Passafire

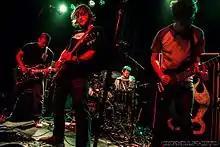
Passafire performing at the Constellation Room in Santa Ana, CA on January 28, 2014

The band released their EP, "Interval" on March 24, 2015, which featured four new songs that continued their sound in new directions into "progressive reggae".